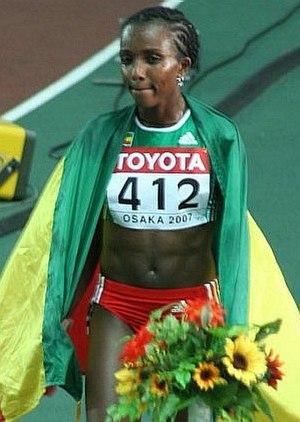
L'épreuve du 10 000 mètres féminin des championnats du monde d'athlétisme 2007 s'est déroulée le 27 août 2007 dans le stade Nagai d'Osaka au Japon. Elle est remportée par l'Éthiopienne Tirunesh Dibaba.
Tirunesh Dibaba est une athlète éthiopienne, spécialiste des courses de fond. Elle a remporté entre 2003 et 2013 trois titres olympiques, cinq titres de championne du monde sur piste et quatre titres de championne du monde du cross-country. Elle est la seule athlète à avoir réalisé le doublé sur 5 000 et 10 000 mètres lors d'une même édition des Jeux olympiques. Elle est aussi la première à remporter le 10 000 mètres deux fois consécutivement lors des Jeux. Elle est l'actuelle détentrice du record du monde du 5 000 mètres avec le temps de 14 min 11 s 15, établi à Oslo en 2008.